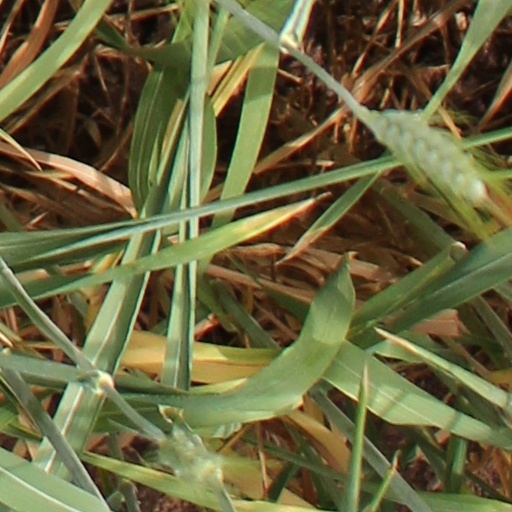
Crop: wheat